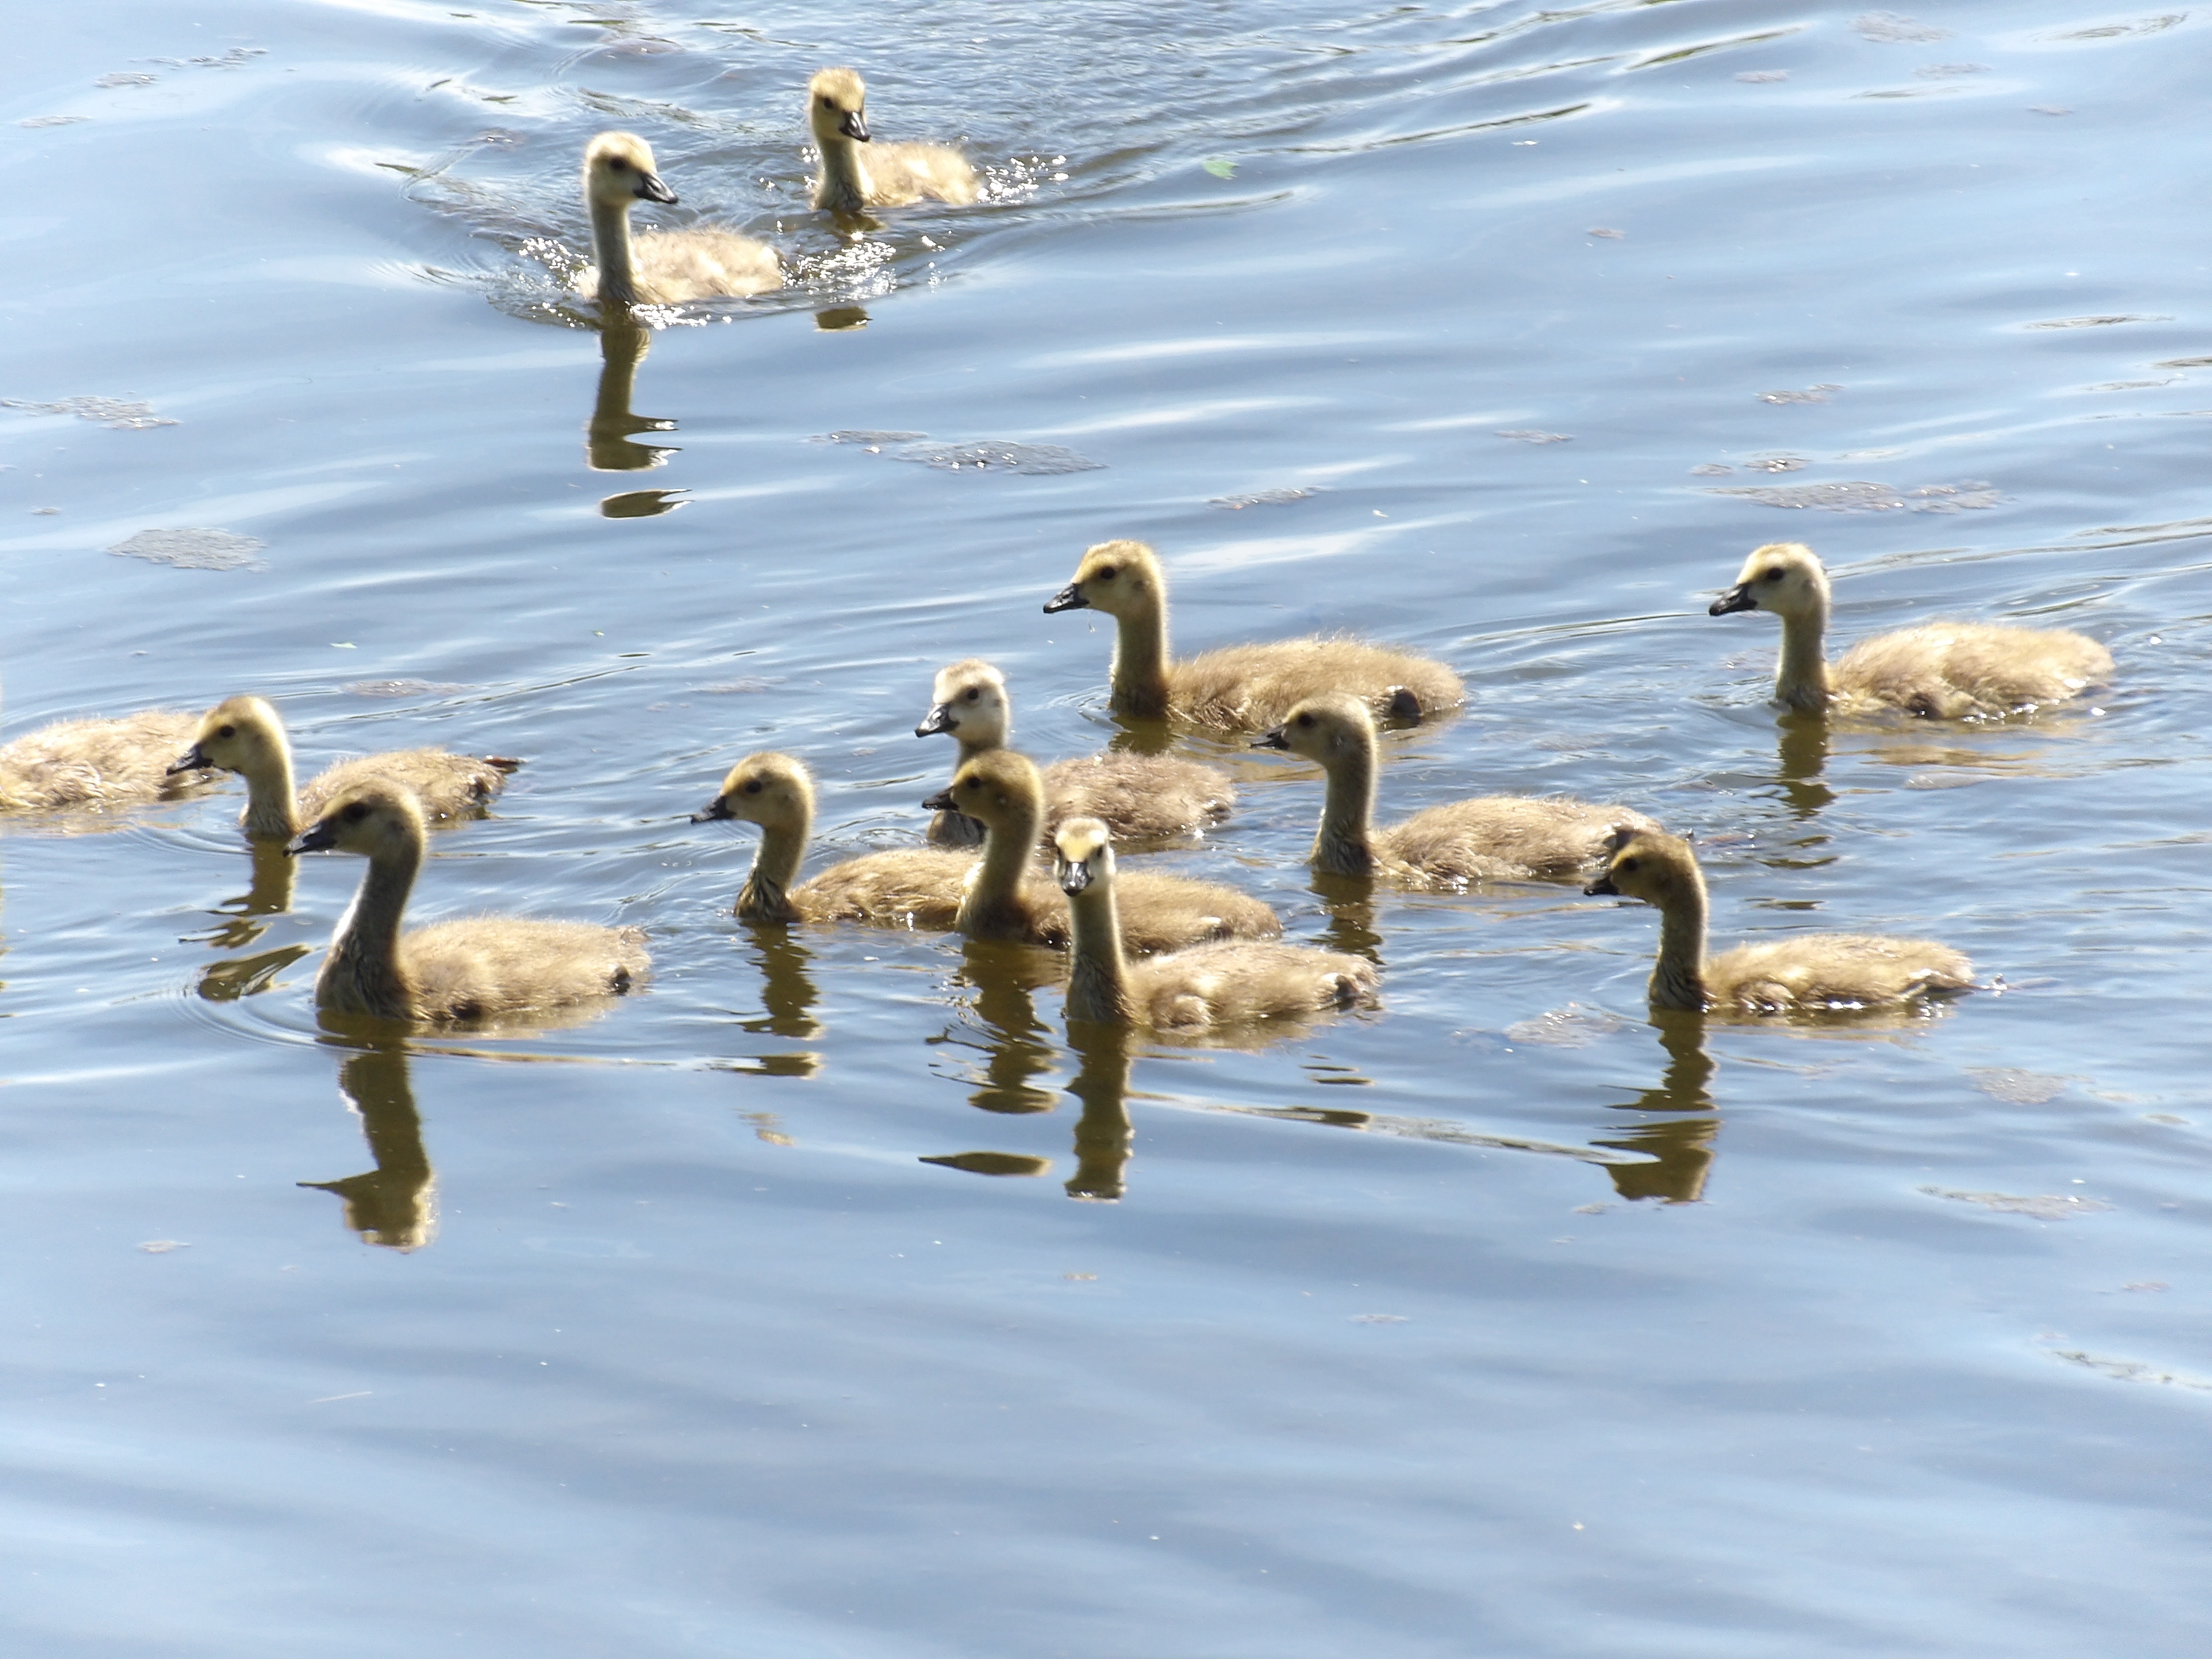
bird, wing, lake, pond, wildlife, young, reflection, beak, fauna, swimming, birds, swan, duck, geese, vertebrate, waterfowl, water bird, mallard, goslings, ducks geese and swans